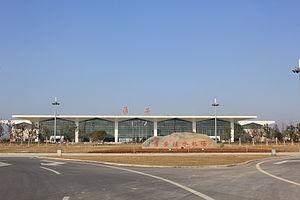
L'aéroport de Huai'an Lianshui est un aéroport desservant la ville de Huai'an dans la province de la province de Jiangsu, en Chine. Il est situé à 22 km au nord-est du centre-ville, dans la ville de Chenshi. La construction de l'aéroport a débuté en octobre 2008, et les premiers vols ont démarré en septembre 2010.